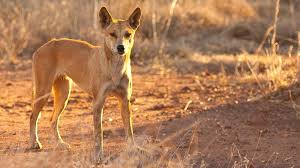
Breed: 217-n000079-dingo